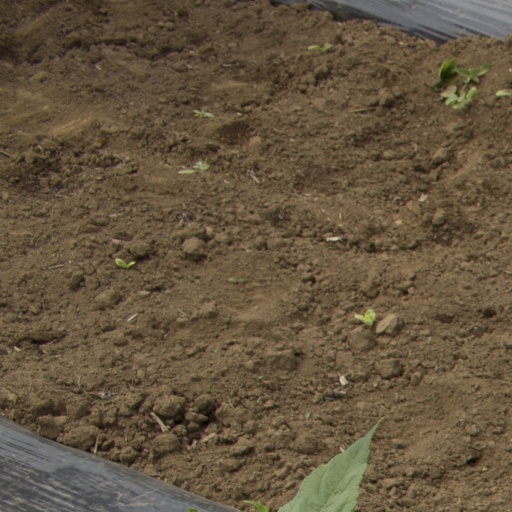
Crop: Jerusalem artichoke